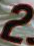
Number: 2